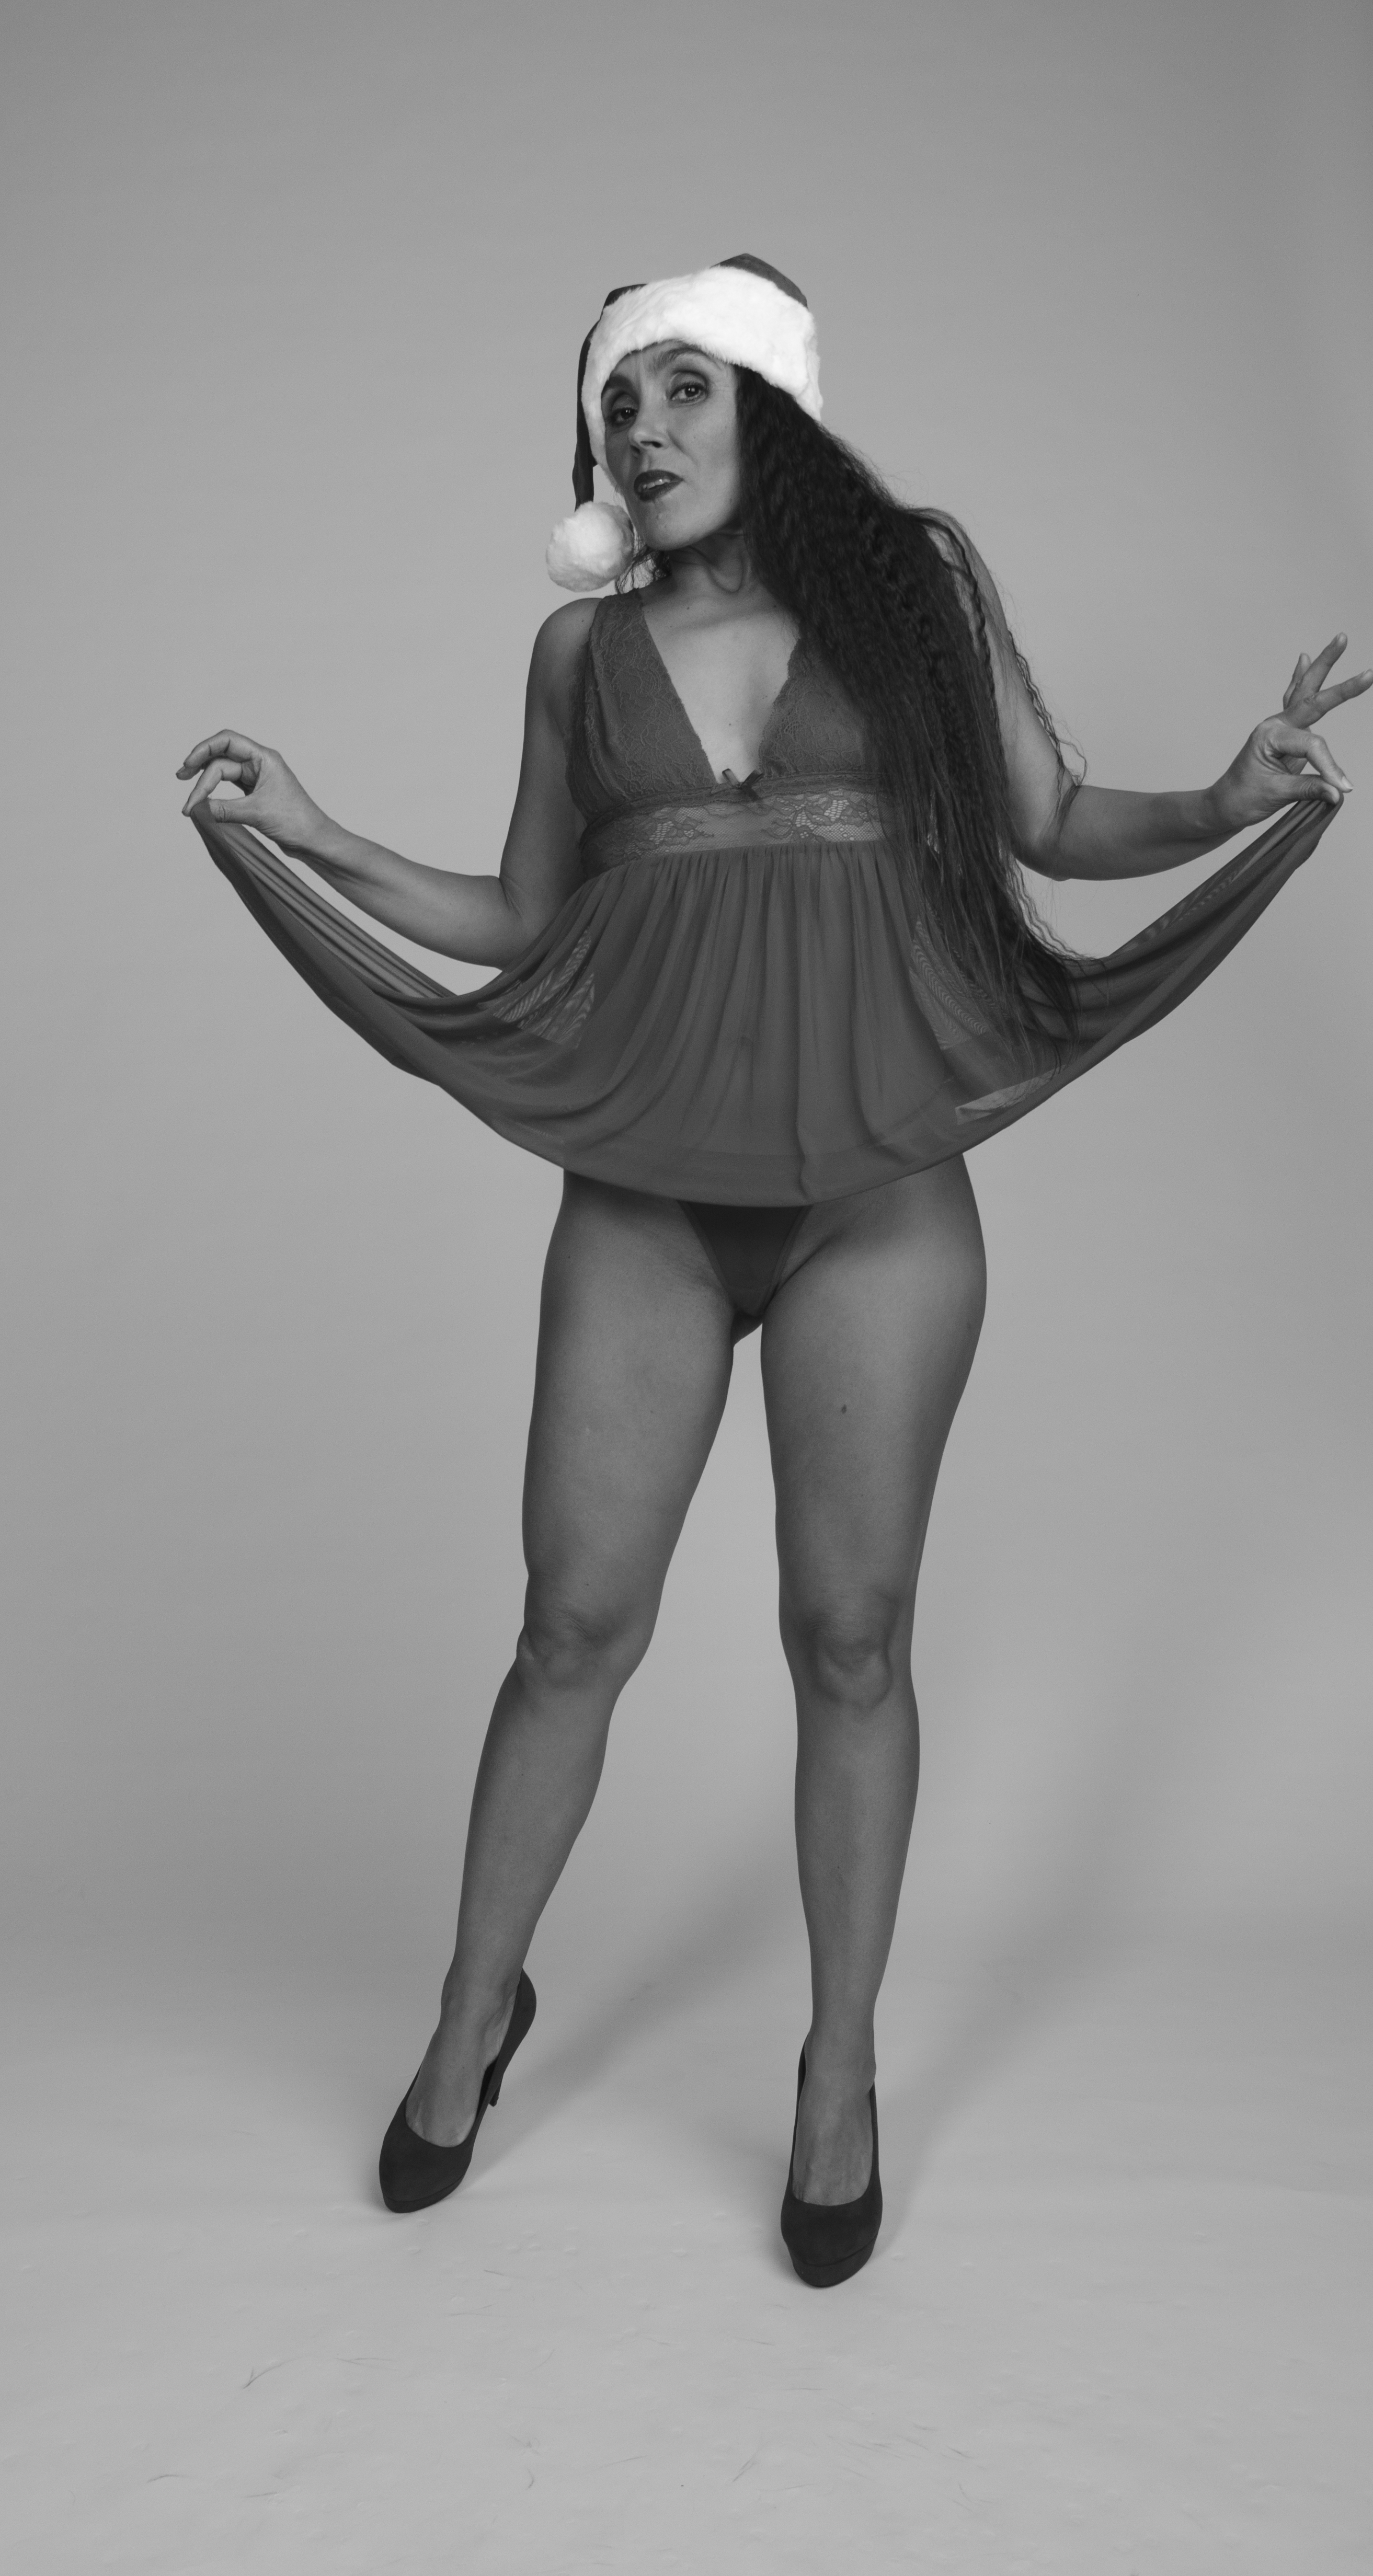
woman, white, black, black and white, standing, beauty, joint, leg, shoulder, monochrome photography, model, photography, girl, photo shoot, monochrome, arm, shoe, long hair, thigh, art model, neck, stock photography